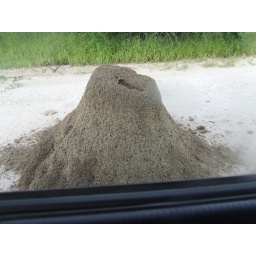
ant hill in the making in the middle of the road